Arauca, Arauca

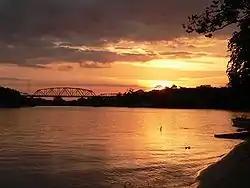
Sunset over the Río Arauca

Since its founding, Arauca's primary business has been the raising of cattle, and this is still true. But increasingly, since 1984 it is the exploitation of nearby petroleum (oil sands) that has provided the bulk of municipal income in recent years. The building of the bridge, Puente José Antonio Páez, connecting it with Venezuela stimulated the economy, as did completion of the highway to Bogotá, known as "The Route of the Liberators" ("La Ruta de los Libertadores"). Arauca is now on the main surface route between Caracas and Bogotá.